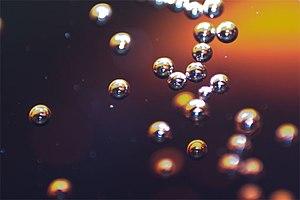
Une bulle est une petite sphère d'une substance dans une autre, généralement d'un gaz dans un liquide.
Les lois de Snell-Descartes décrivent le comportement de la lumière à l'interface de deux milieux. Ces lois sont au nombre de quatre, deux pour la réflexion et deux pour la réfraction. Avec la propagation rectiligne de la lumière dans les milieux homogènes et isotropes, ces lois sont à la base de l'optique géométrique. Leur nom fait référence à Willebrord Snell et René Descartes qui ont simultanément, mais indépendamment, découvert ces lois au XVIIᵉ siècle.
La macrophotographie est le terme usuel désignant la photomacrographie, souvent abrégé en macrophoto ou macro. Il correspond à l'ensemble des techniques photographiques -ainsi qu'à l'activité photographique associée- permettant de photographier des sujets de petite taille entre les rapports de grandissement γ=1 et γ=10. Son domaine se situe donc au-delà de celui de la proxiphotographie, mais en deçà de celui de la photomicrographie. Il existe deux acceptions de ce terme, liées à l’ambiguïté que représente la notion d'image sous-jacente à celle de grandissement.